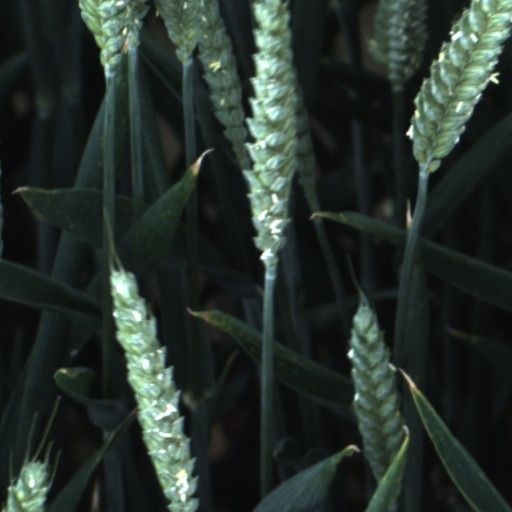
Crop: wheat